Grønning Church

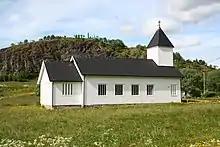
View of the church

Grønning Church or Ytre Eidsfjord Church is a parish church of the Church of Norway in Hadsel Municipality in Nordland county, Norway. It is located in the tiny village of Grønning along the Eidsfjorden on the island of Langøya. It is the church for the Ytre Eidsfjord parish which is part of the Vesterålen prosti (deanery) in the Diocese of Sør-Hålogaland. The white, wooden church was built in a long church style in 1968 using plans drawn up by the architect Ola Stavseth. The church seats about 220 people.